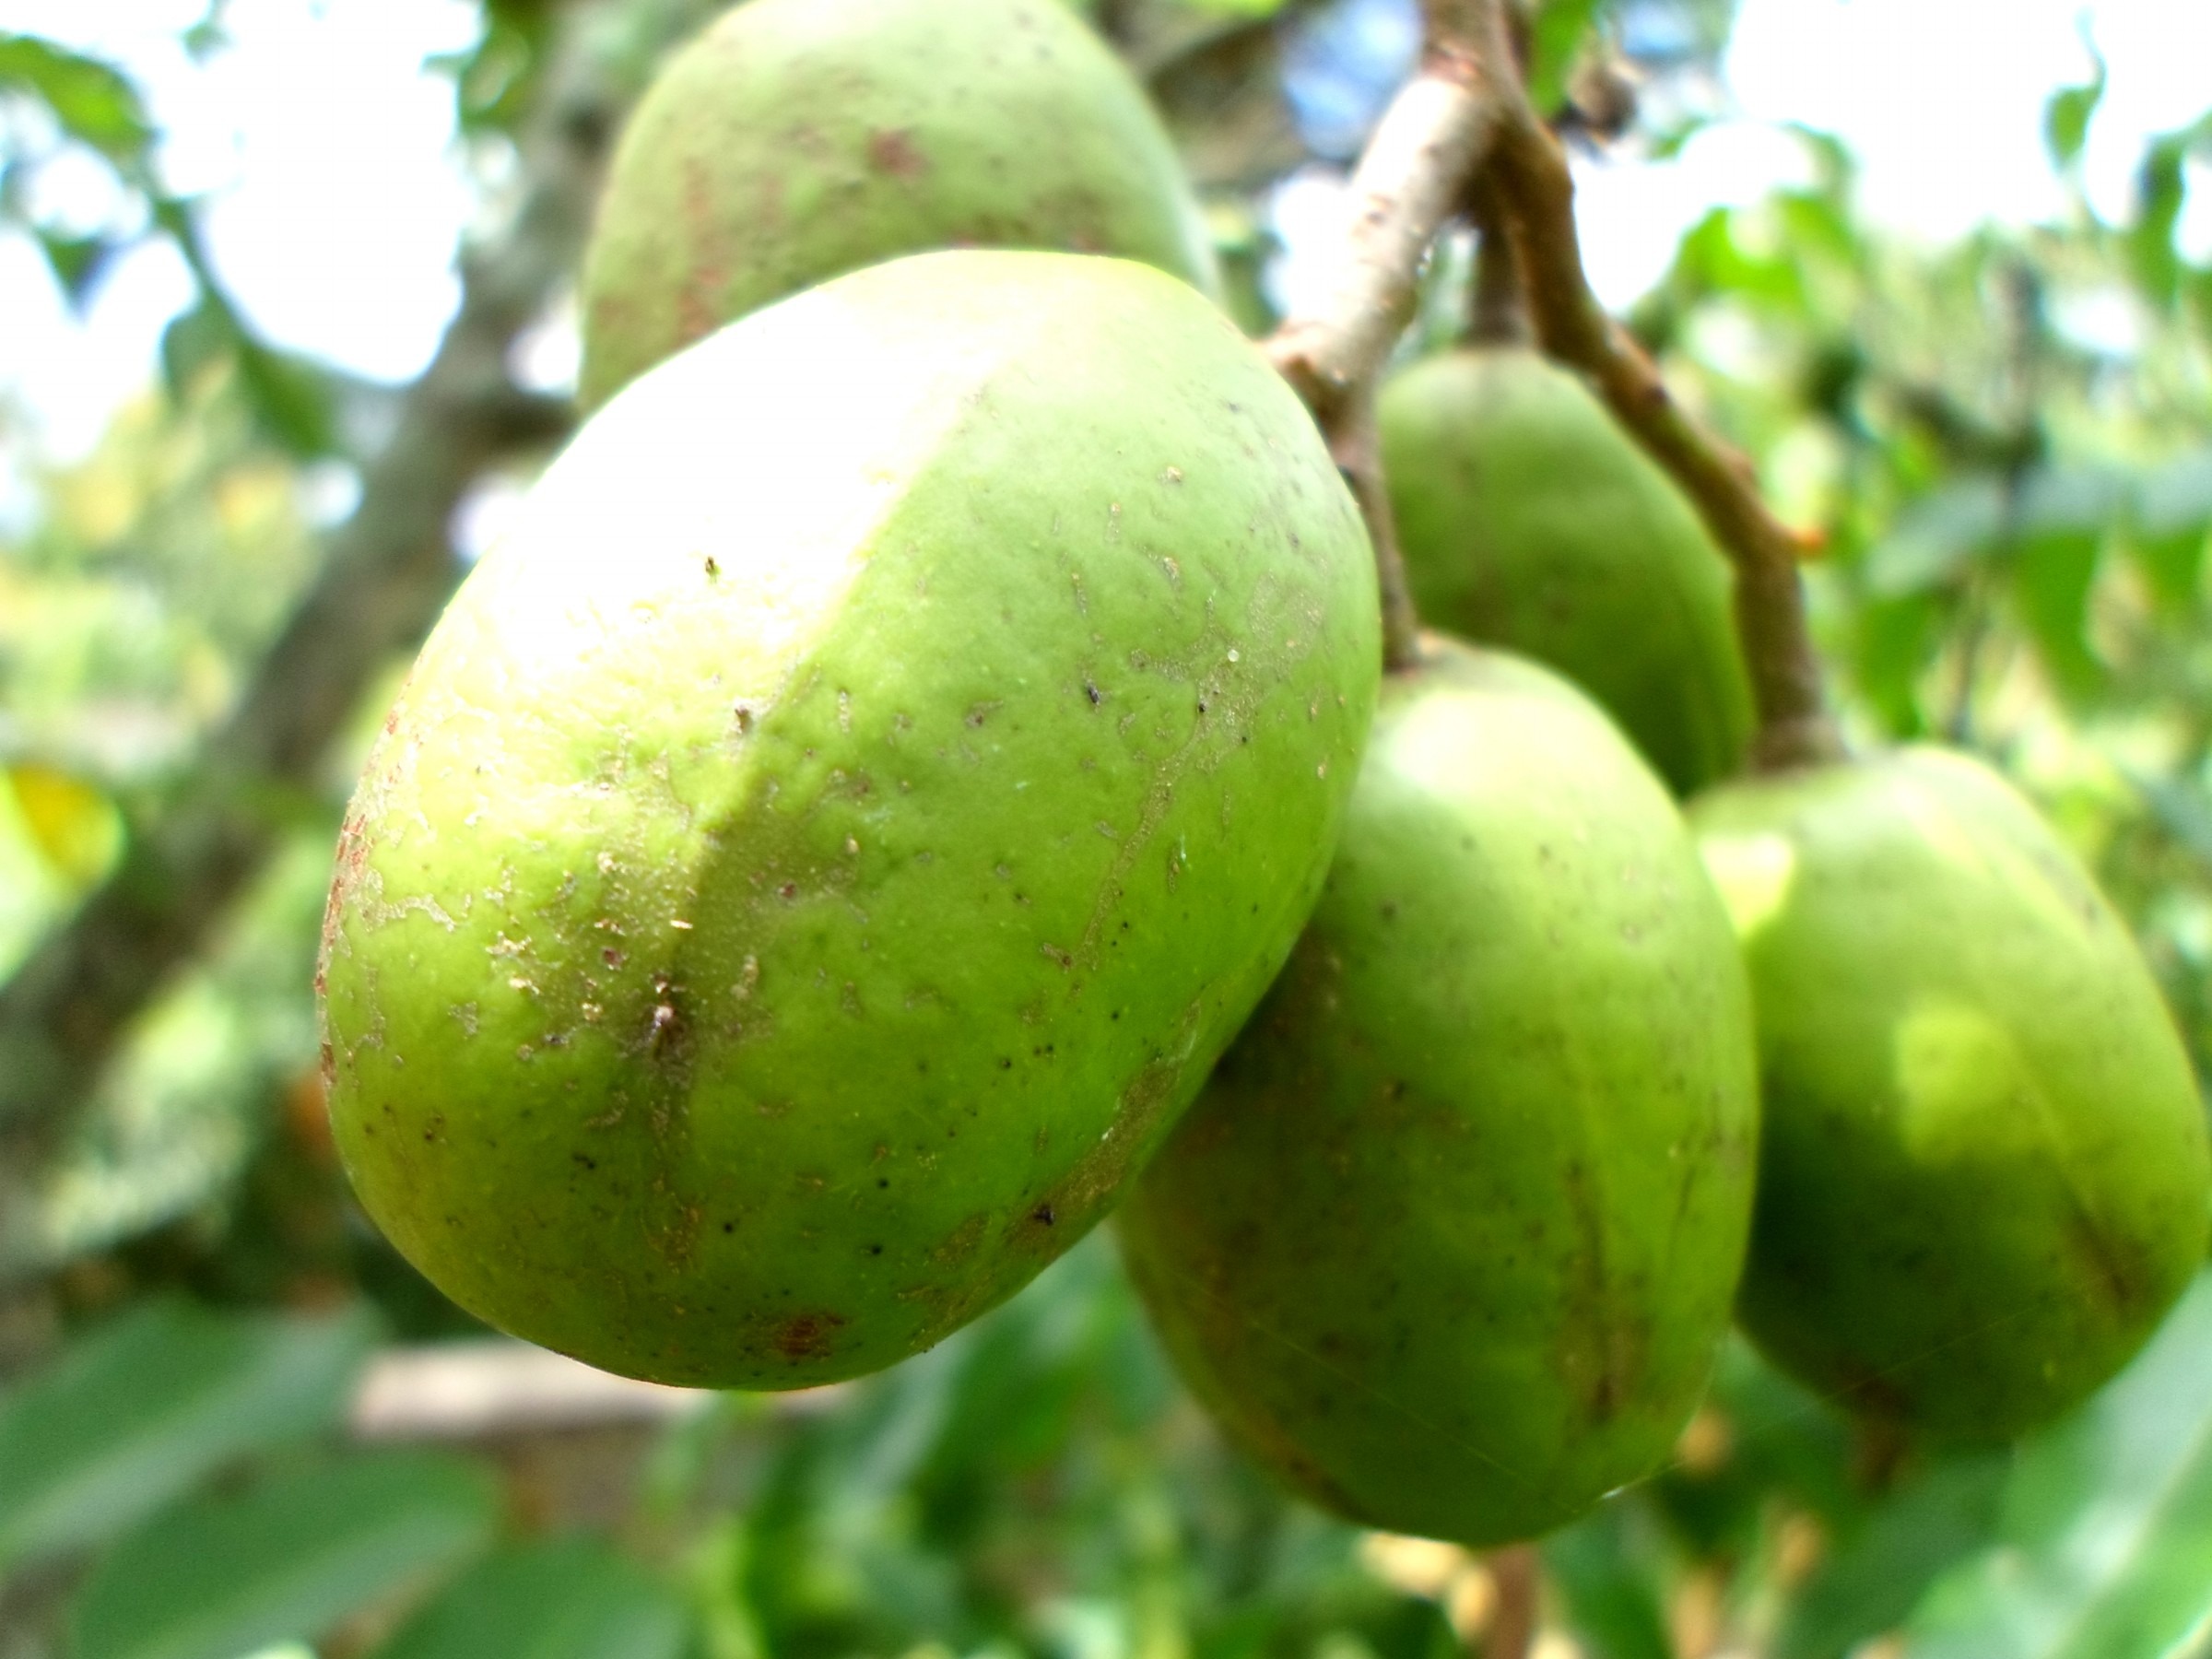
plant, fruit, ripe, food, ingredient, produce, natural, fresh, agriculture, juicy, healthy, delicious, health, focus, nutrition, tasty, vegetarian, raw, diet, organic, citrus, nutritious, flowering plant, bitter orange, land plant, hardy kiwi, key lime, ambarella